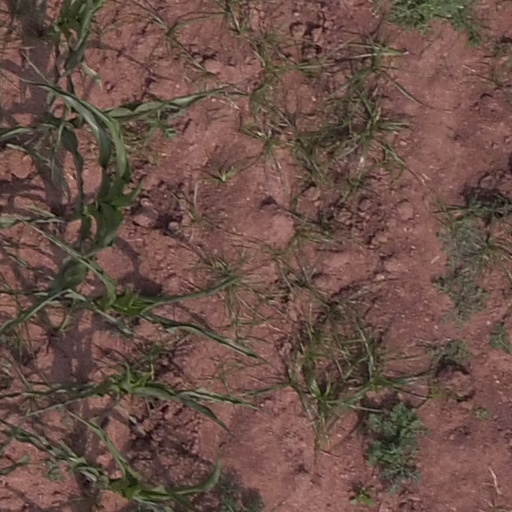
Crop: maize; corn